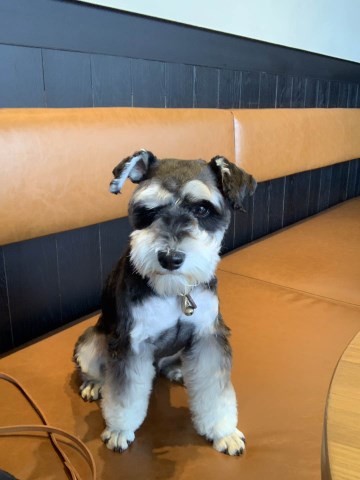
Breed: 2342-n000102-miniature_schnauzer